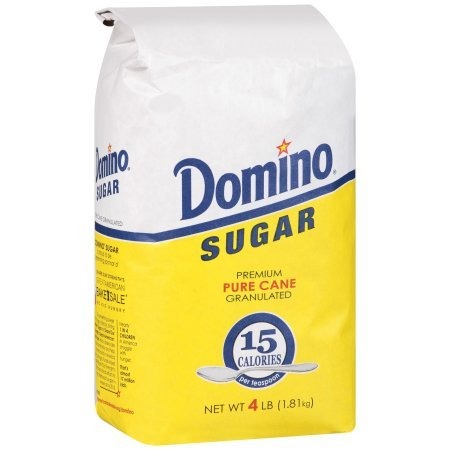
Item Name: Domino Premium Pure Cane Granulated Sugar, 64 Ounce (5-4 Lb Bags)
Value: 64.0
Unit: Fl Oz

Price: 5.99